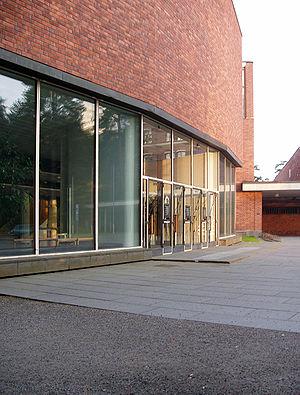
L'université de Jyväskylä est située à Jyväskylä en Finlande.